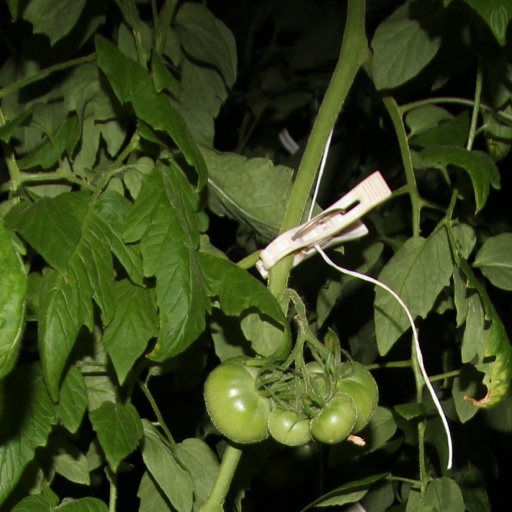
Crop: tomato